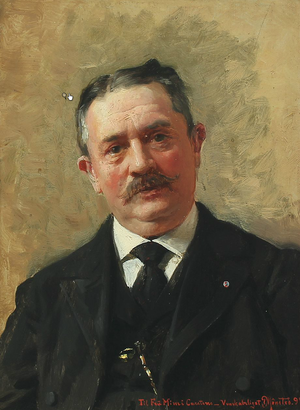
Hans Carl Emil Carstensen
Portræt af Carl Carstensen, malet Peder Mørk Mønsted, 1899, (Privateje)
Portræt at redaktør Carl Carstensen, med dedikation
Hans Carl Emil Carstensen var en dansk journalist og redaktør.